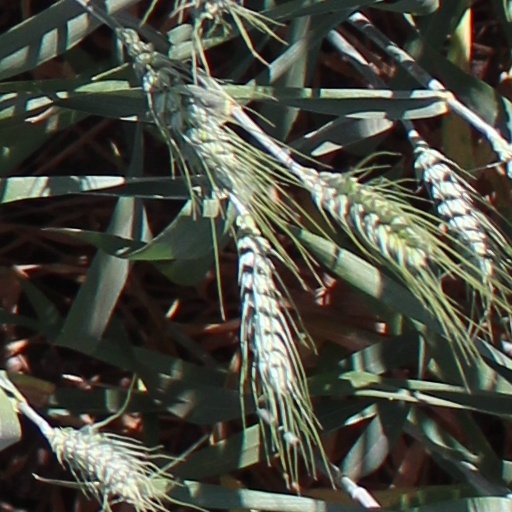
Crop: wheat